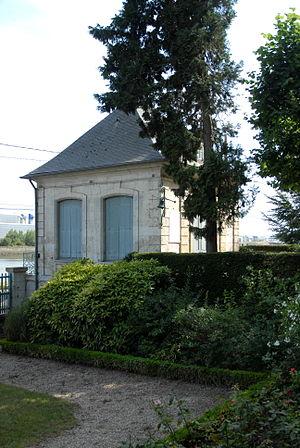
Pavillon Flaubert et son jardin à Croisset, près de Rouen.